John Edwards 2008 presidential campaign

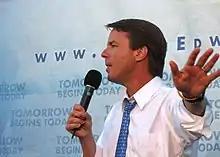
Edwards speaking at a "Small Change for Big Change" fundraiser in Los Angeles, California in August, 2007.

In the first quarter of 2007, the Edwards campaign raised over $14 million, $1 million of which was reserved for the general election. Almost $3.3 million of the $14 million was raised from over 37,000 contributions made over the Internet.